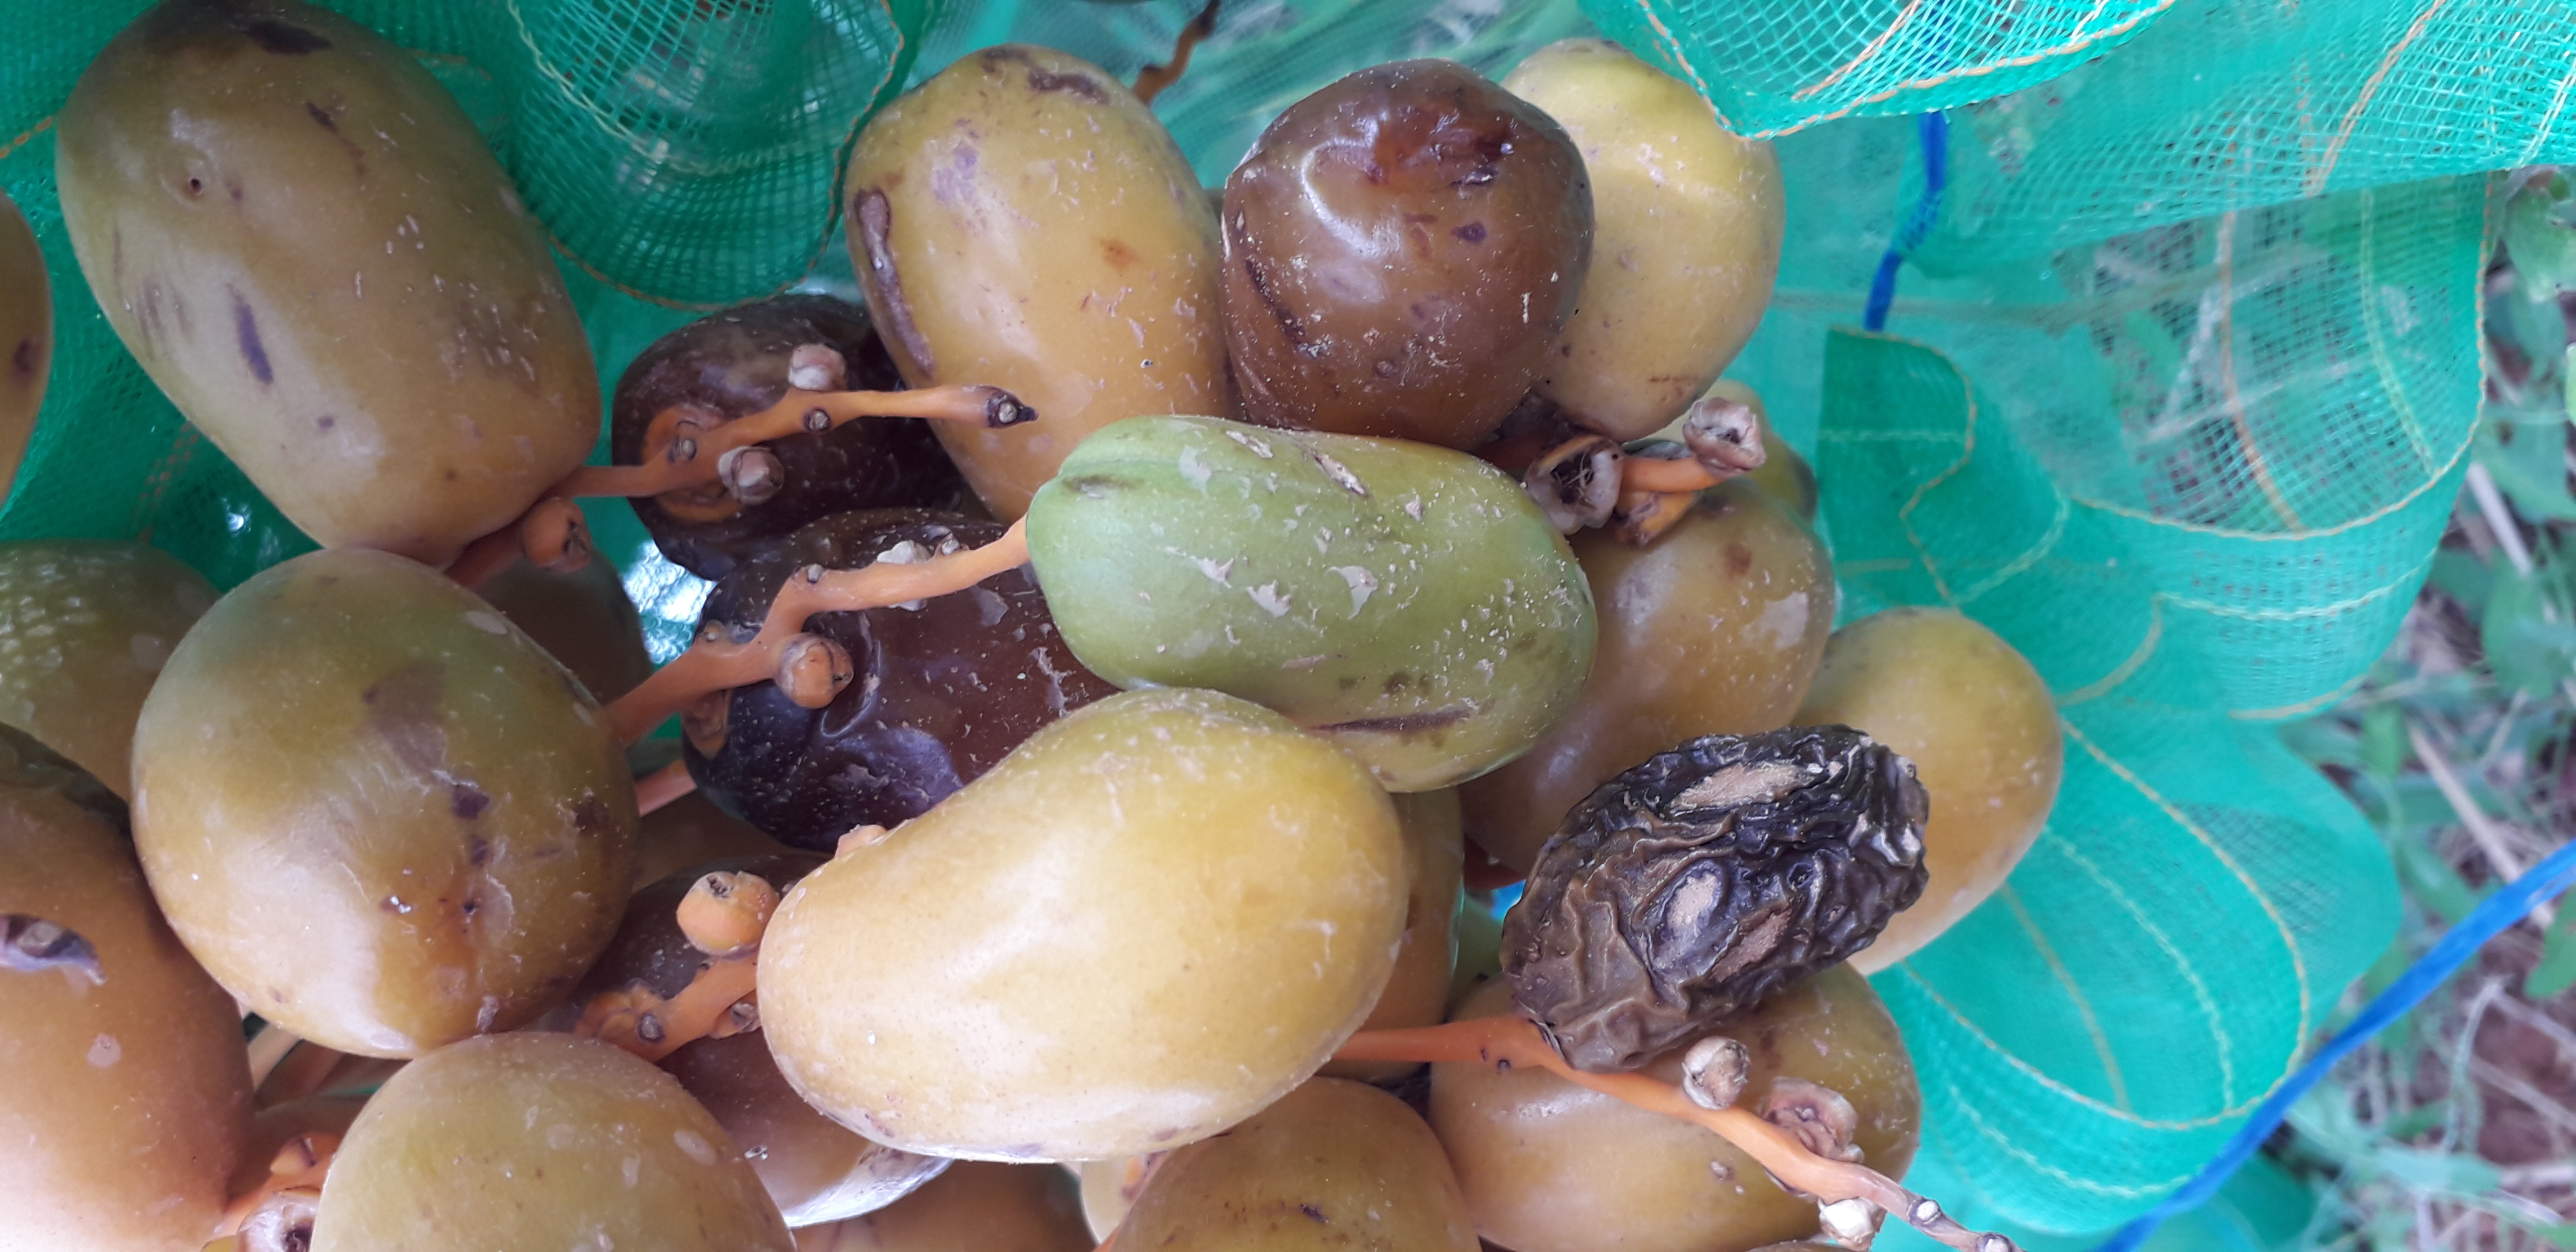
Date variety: Boufagous